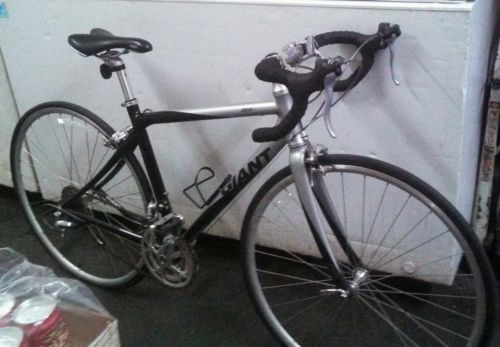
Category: bicycle